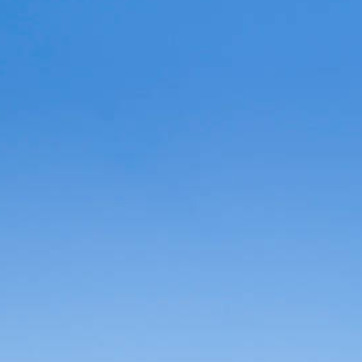
Material: sky